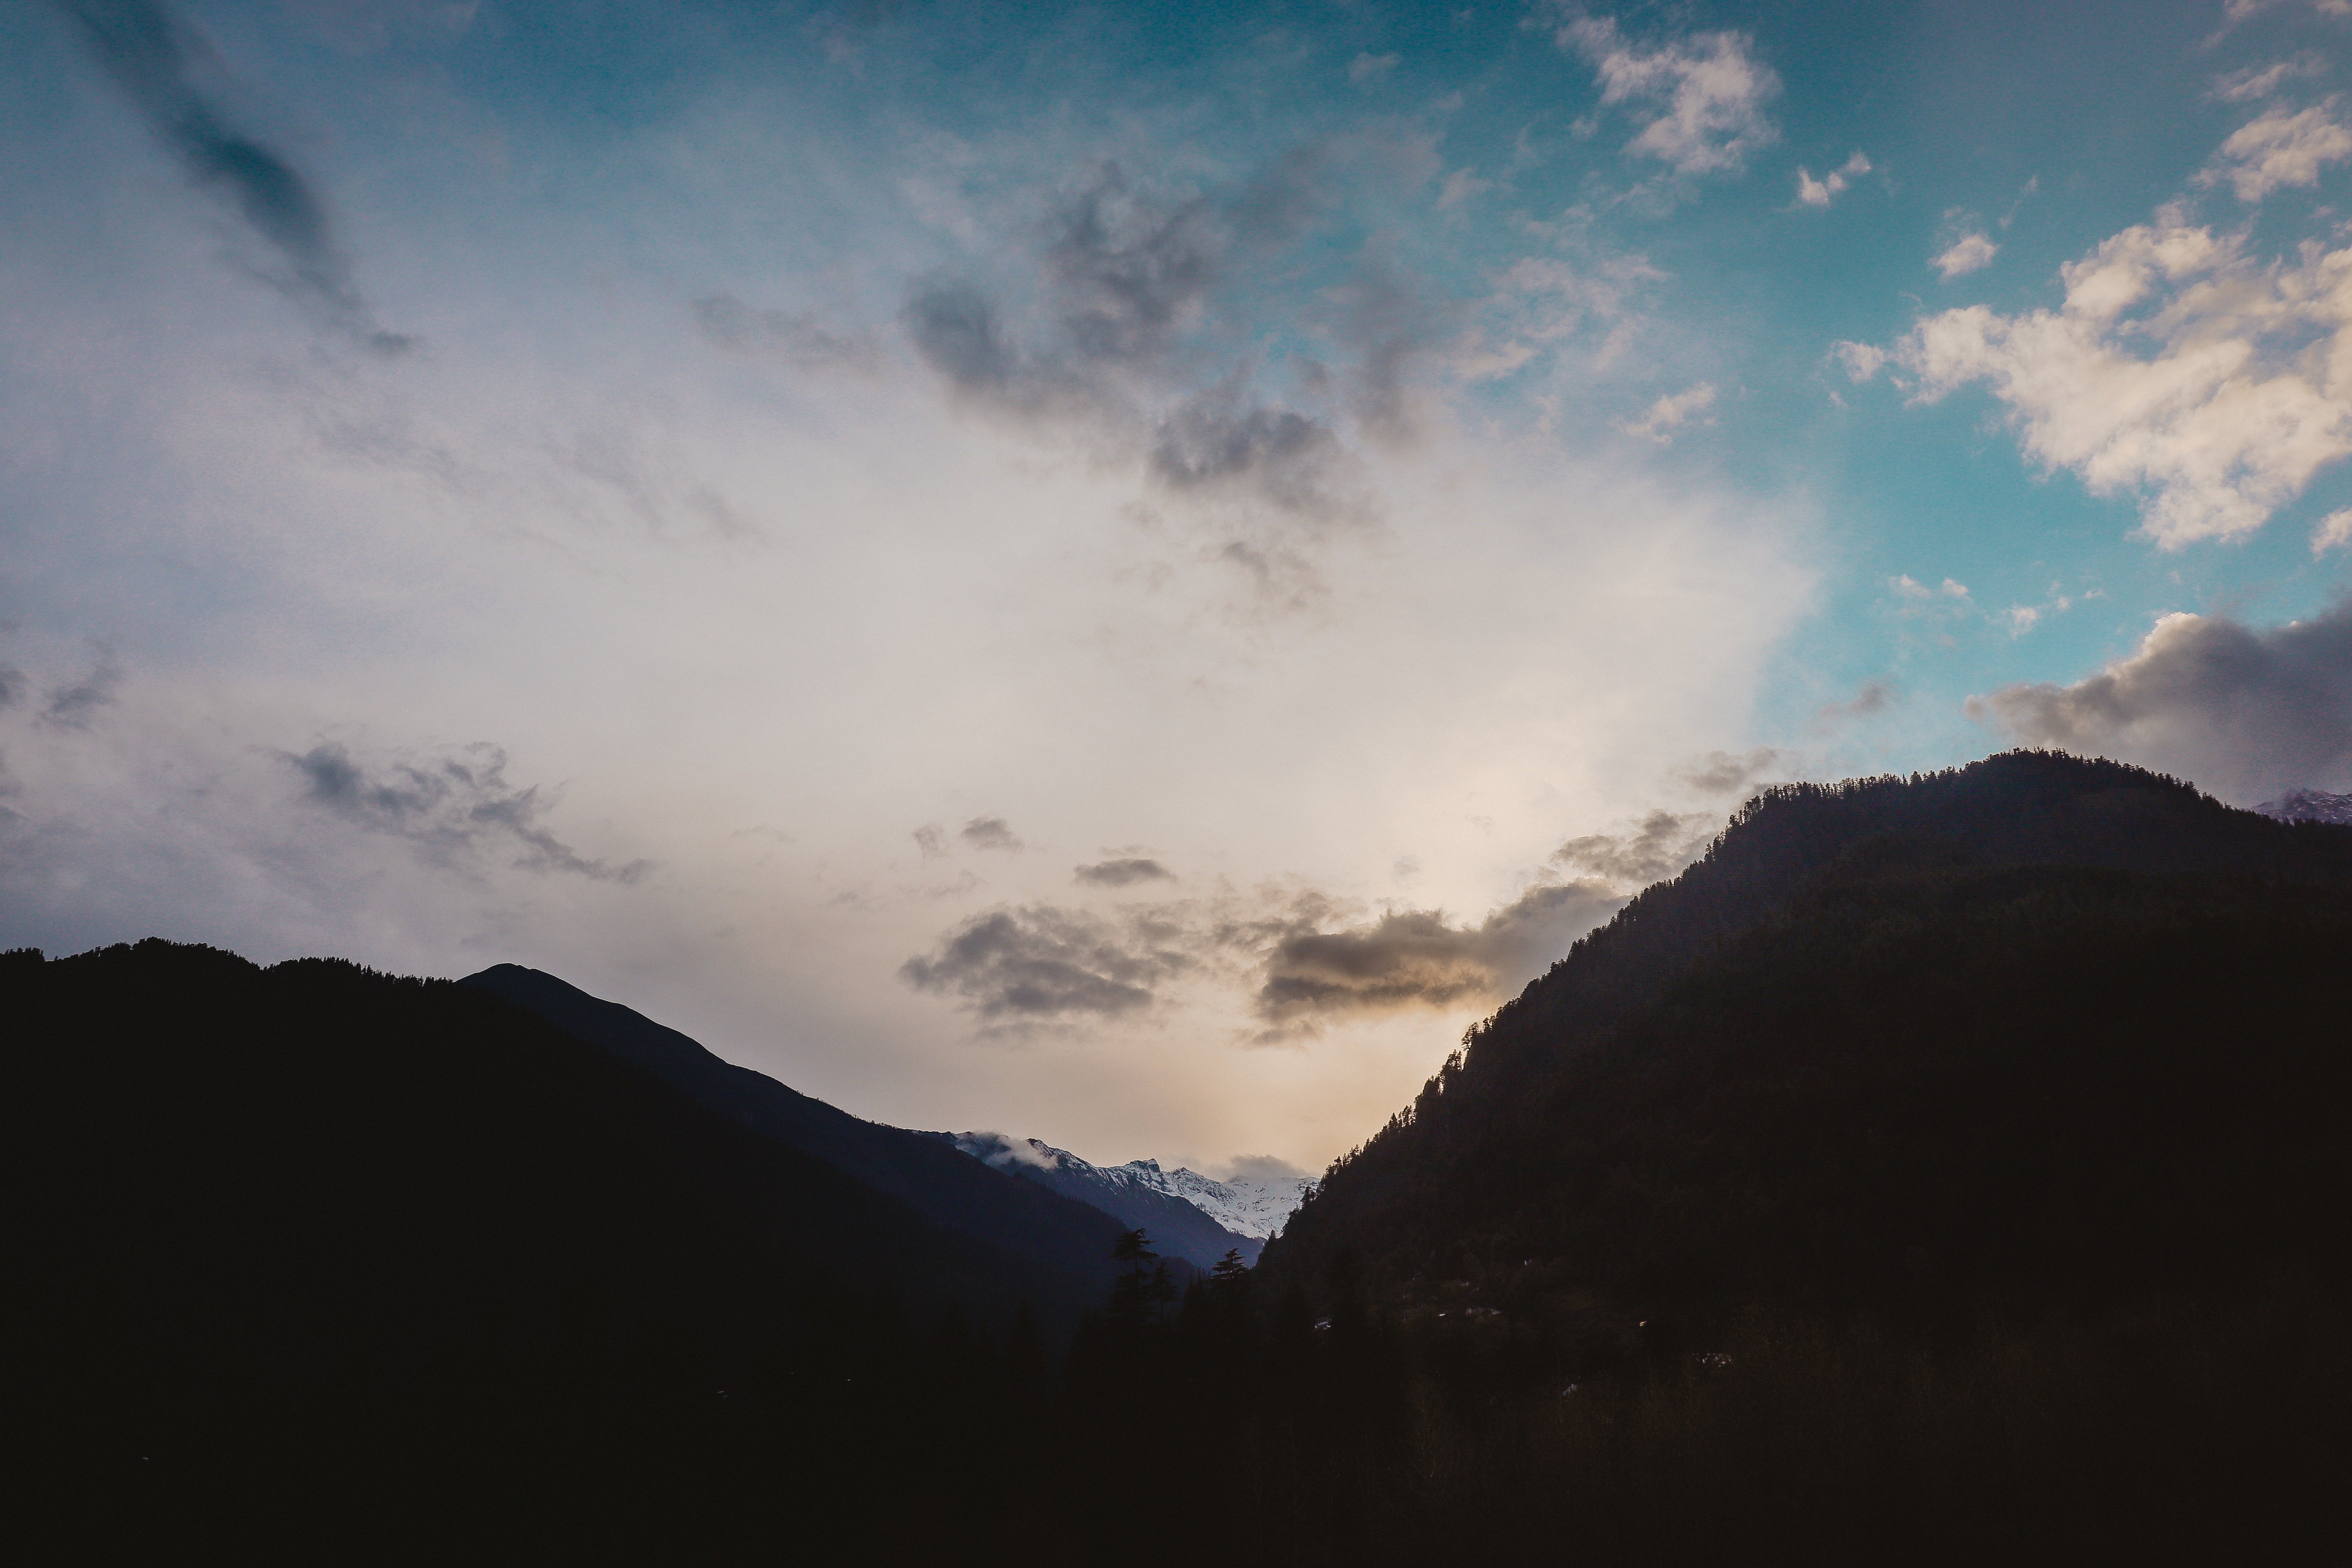
sky, cloud, mountainous landforms, mountain, mountain range, highland, atmosphere, morning, hill, dawn, horizon, meteorological phenomenon, ridge, mount scenery, evening, sunlight, hill station, fell, tree, landscape, sunrise, alps, cumulus, dusk, darkness, national park, afterglow, computer wallpaper